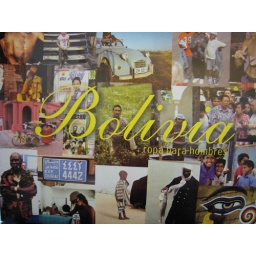
paper bag from a fancy men's boutique in Palermo, Buenos Aires, Argentina